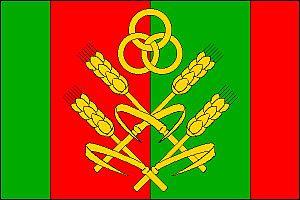
Jenišovice est une commune du district de Chrudim, dans la région de Pardubice, en République tchèque. Sa population s'élevait à 413 habitants en 2017.